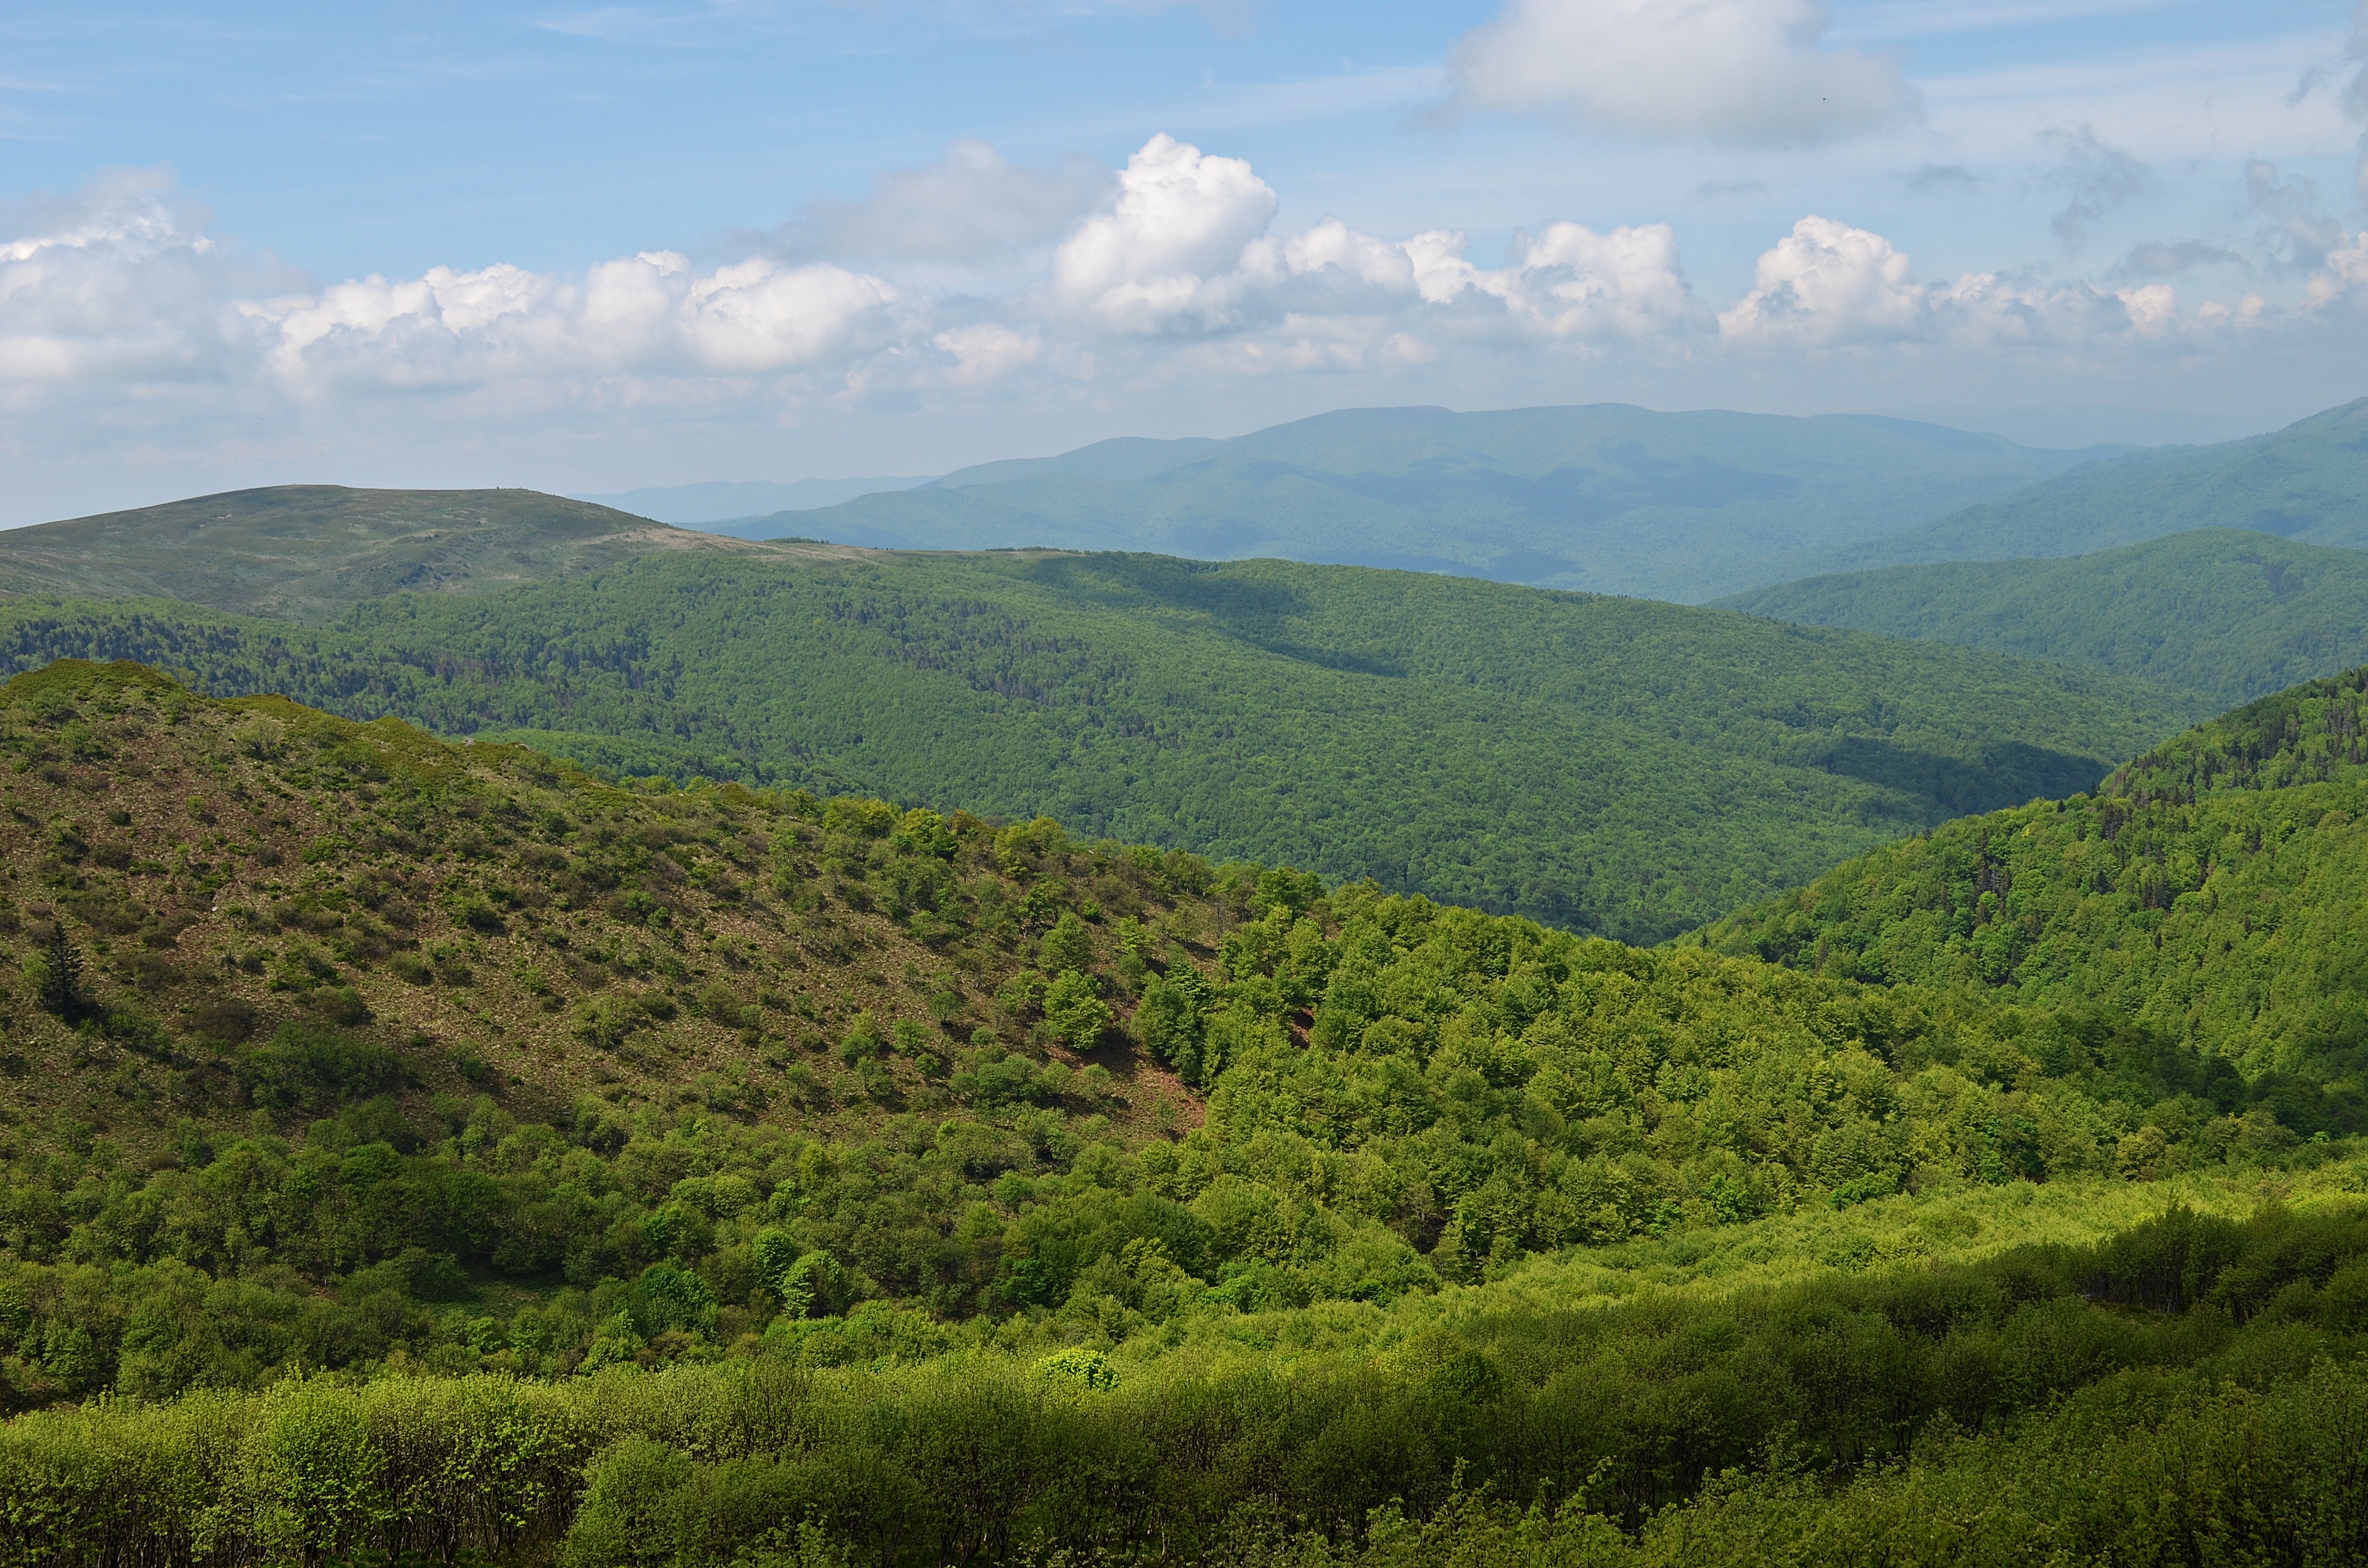
landscape, tree, nature, forest, wilderness, mountain, hiking, trail, field, meadow, hill, view, valley, mountain range, panorama, travel, green, pasture, scenery, holiday, colorful, tourism, highland, ridge, top view, sunny, clouds, tour, holidays, mountains, grassland, vegetation, poland, plantation, plateau, beauty, fell, habitat, time of year, ecosystem, wandering, forest road, tops, the silence, on the trail, peace of mind, the path, hiking trail, hiking trails, rural area, sunny day, landform, mountain trekking, mountain hiking, the beauty of the mountains, bieszczady, the horizon, beech berdo, natural environment, geographical feature, mountainous landforms